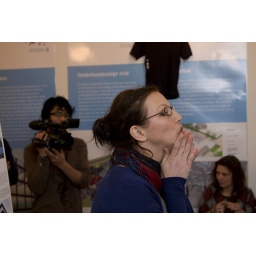
Foto's van 60MM in het VMK. Gemaakt door Sander de Groot; grootsfotografie.nl